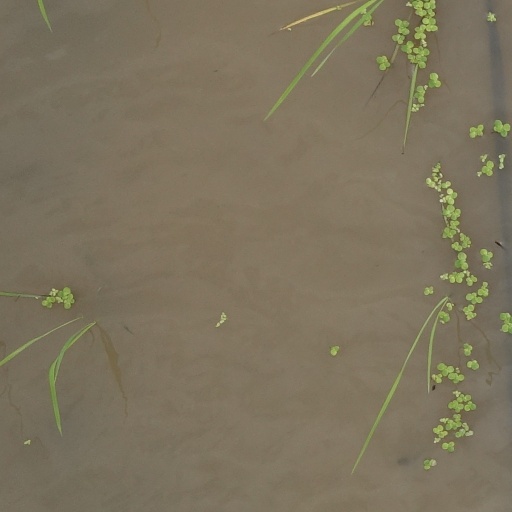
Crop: rice